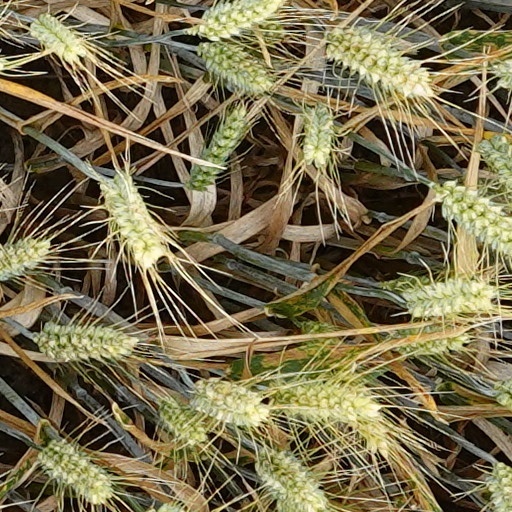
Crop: wheat